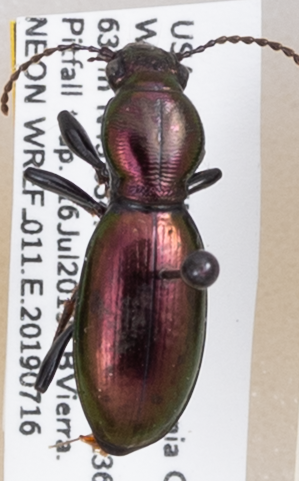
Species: Zacotus matthewsii
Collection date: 2019-07-16
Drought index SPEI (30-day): -0.138
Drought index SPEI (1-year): -1.834
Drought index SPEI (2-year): -2.09